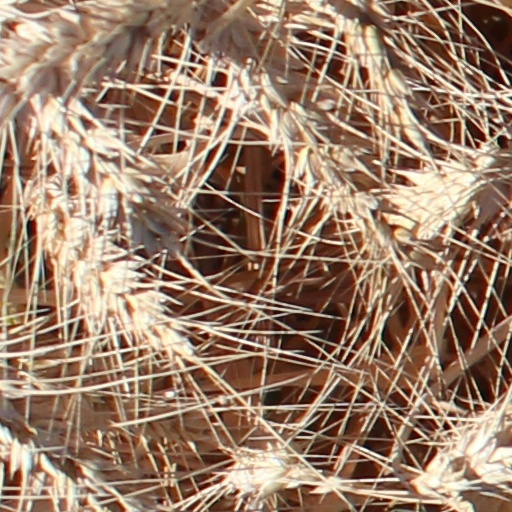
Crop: wheat